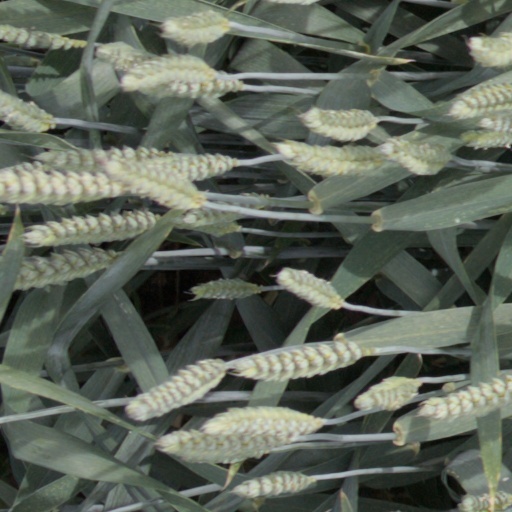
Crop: wheat